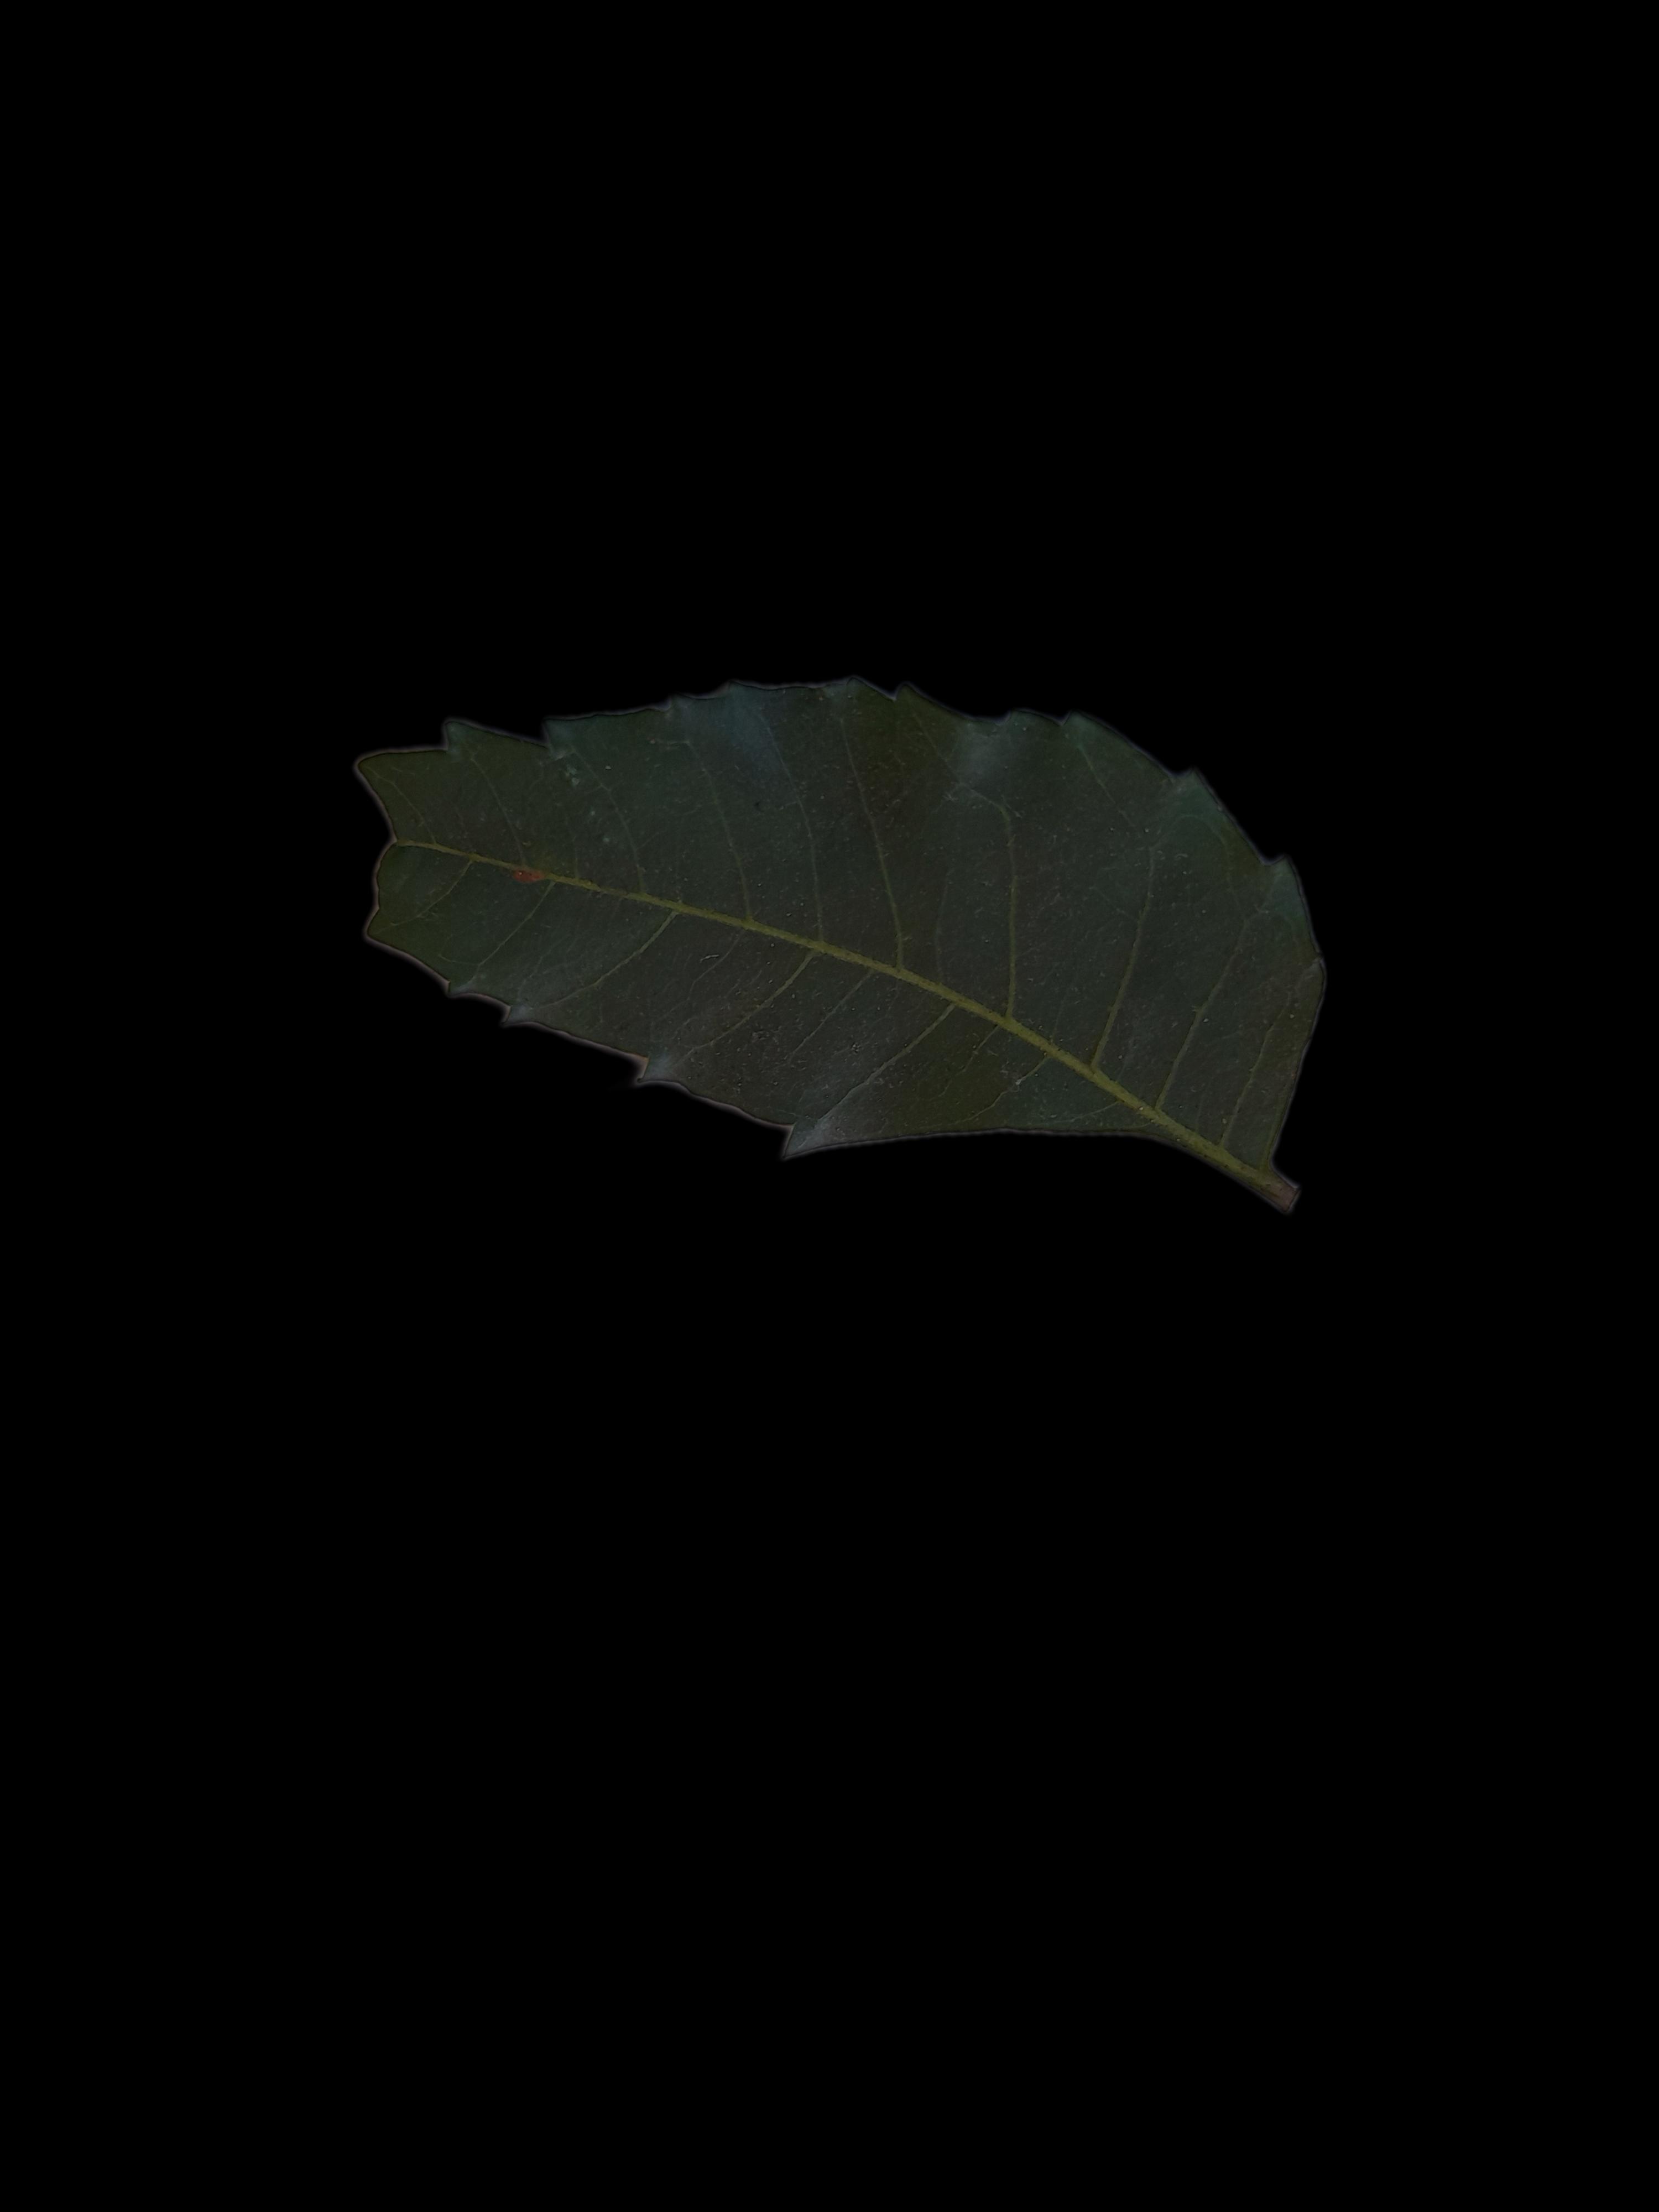
Plant: Neem